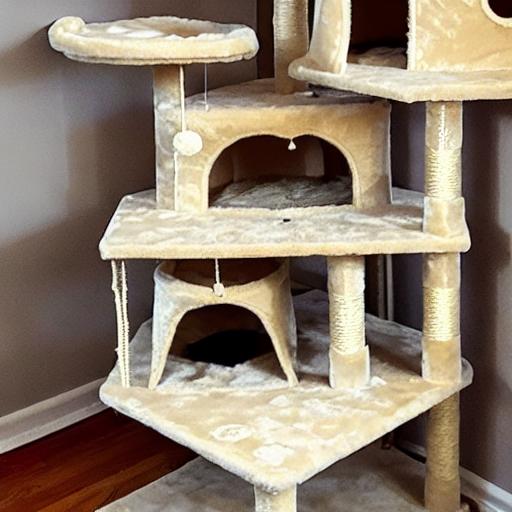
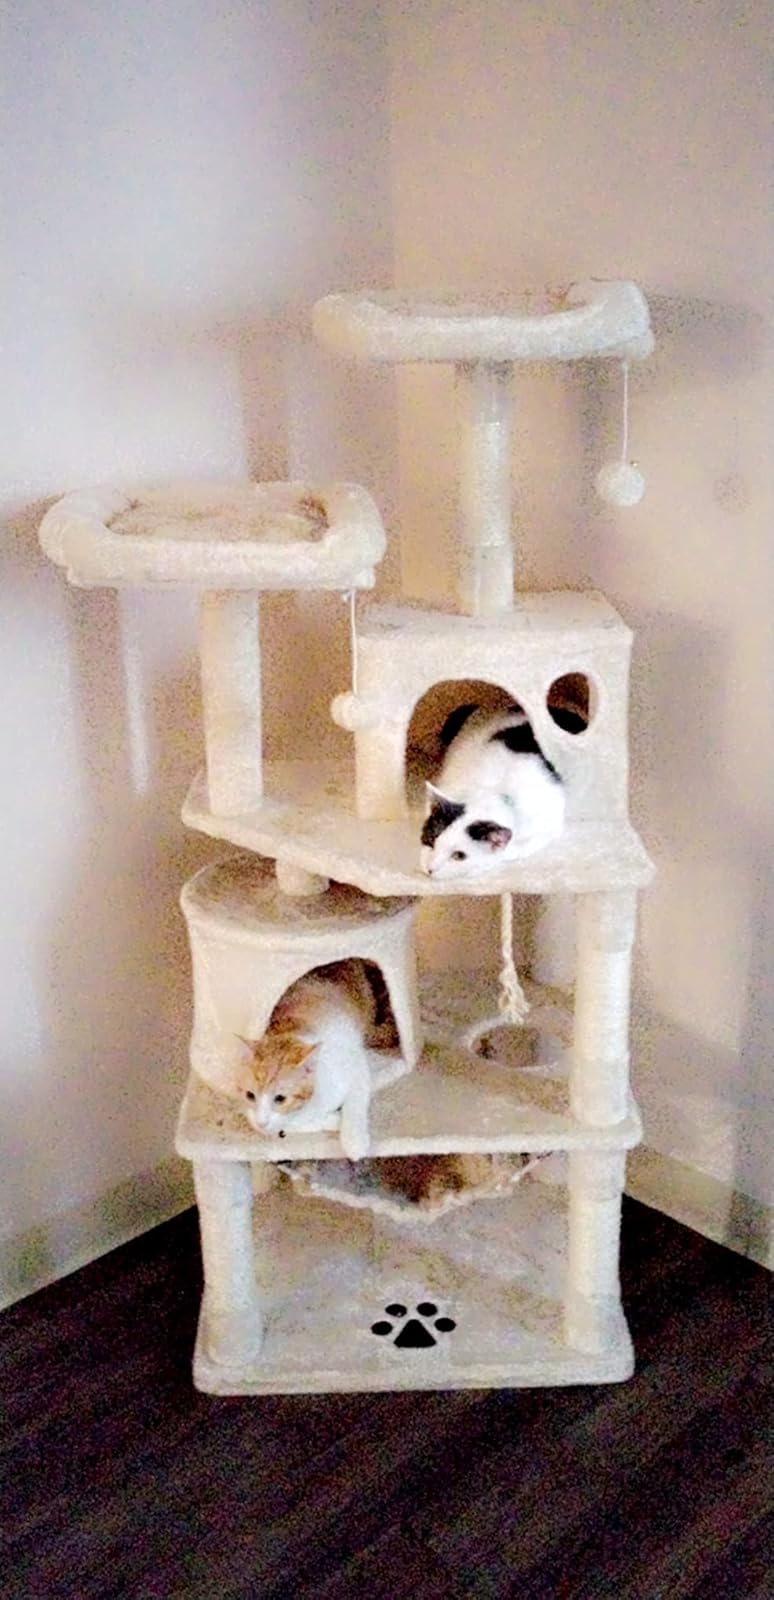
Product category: items_cat tree
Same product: no